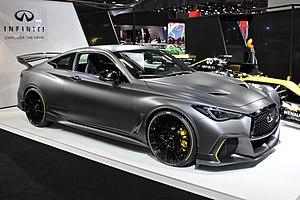
L'édition 2018 du Mondial de l'automobile de Paris est un salon international de l'automobile, qui se tient du 4 au 14 octobre 2018 au Parc des expositions de la porte de Versailles, à Paris en France, avec pour thème « Les plus belles routes du Monde ». Il intègre cette année le Mondial Paris Motor Show avec le Mondial de la Moto, et deviendra en 2020 le Paris Motion Festival.